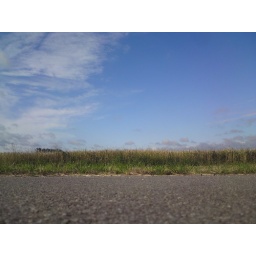
taken from a small road near a lake by Fussenich, germany